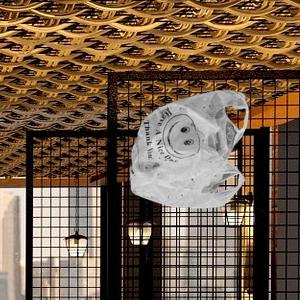
Label: plasticbags